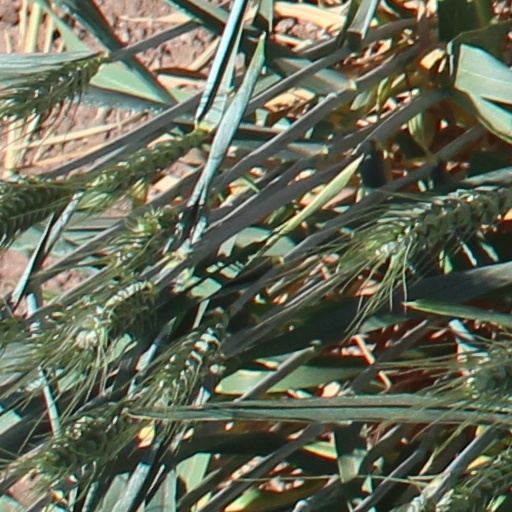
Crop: wheat